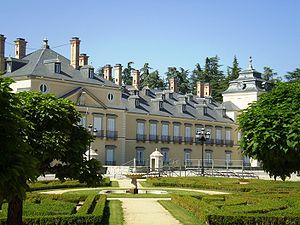
Le palais royal du Pardo est une des résidences du roi d'Espagne. Il est situé à six kilomètres de Madrid, en Espagne.